Harvey Cushing

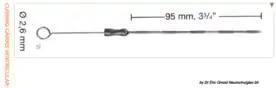
Cushing ventricular cannula

Cushing's name is commonly associated with his most famous discovery, Cushing's disease. In 1912 he reported in a study an endocrinological syndrome caused by a malfunction of the pituitary gland which he termed "polyglandular syndrome." He published his findings in 1932 as "The Basophil Adenomas of the Pituitary Body and Their Clinical Manifestations: pituitary Basophilism".